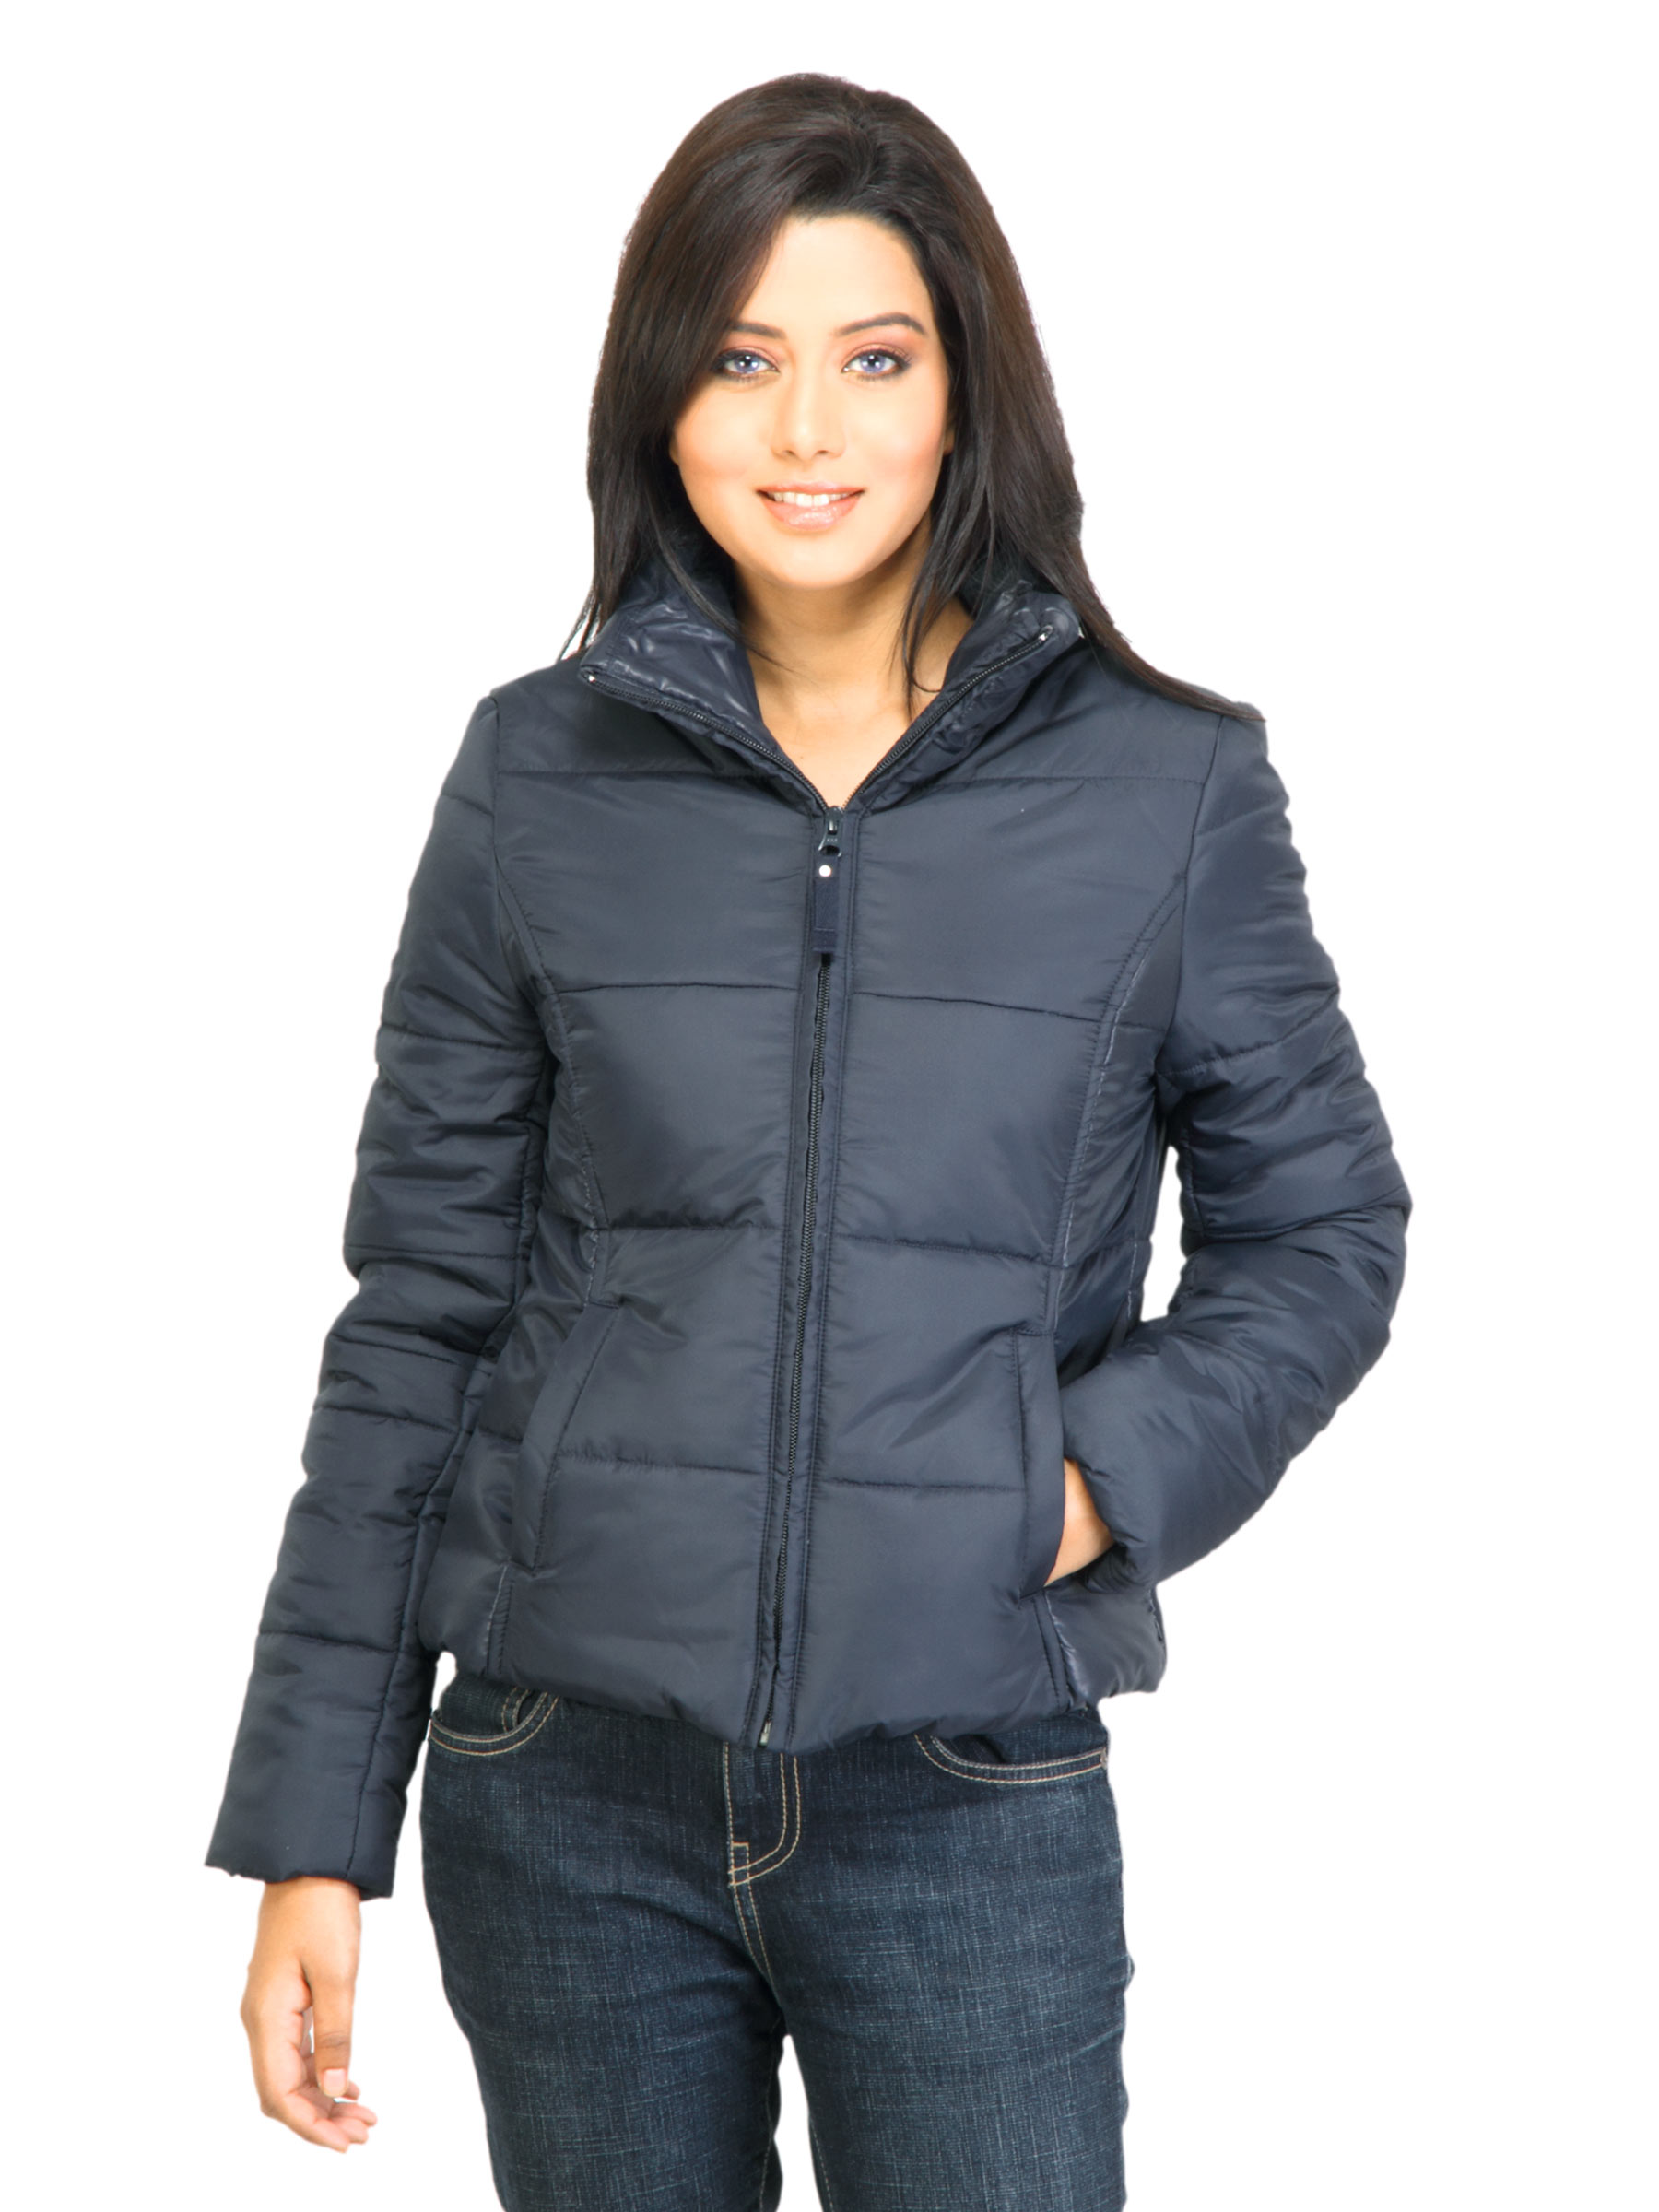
United Colors of Benetton Women Solid Navy Blue Jacket
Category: Apparel / Topwear / Jackets
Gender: Women
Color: Navy Blue
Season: Fall 2011
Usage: Casual